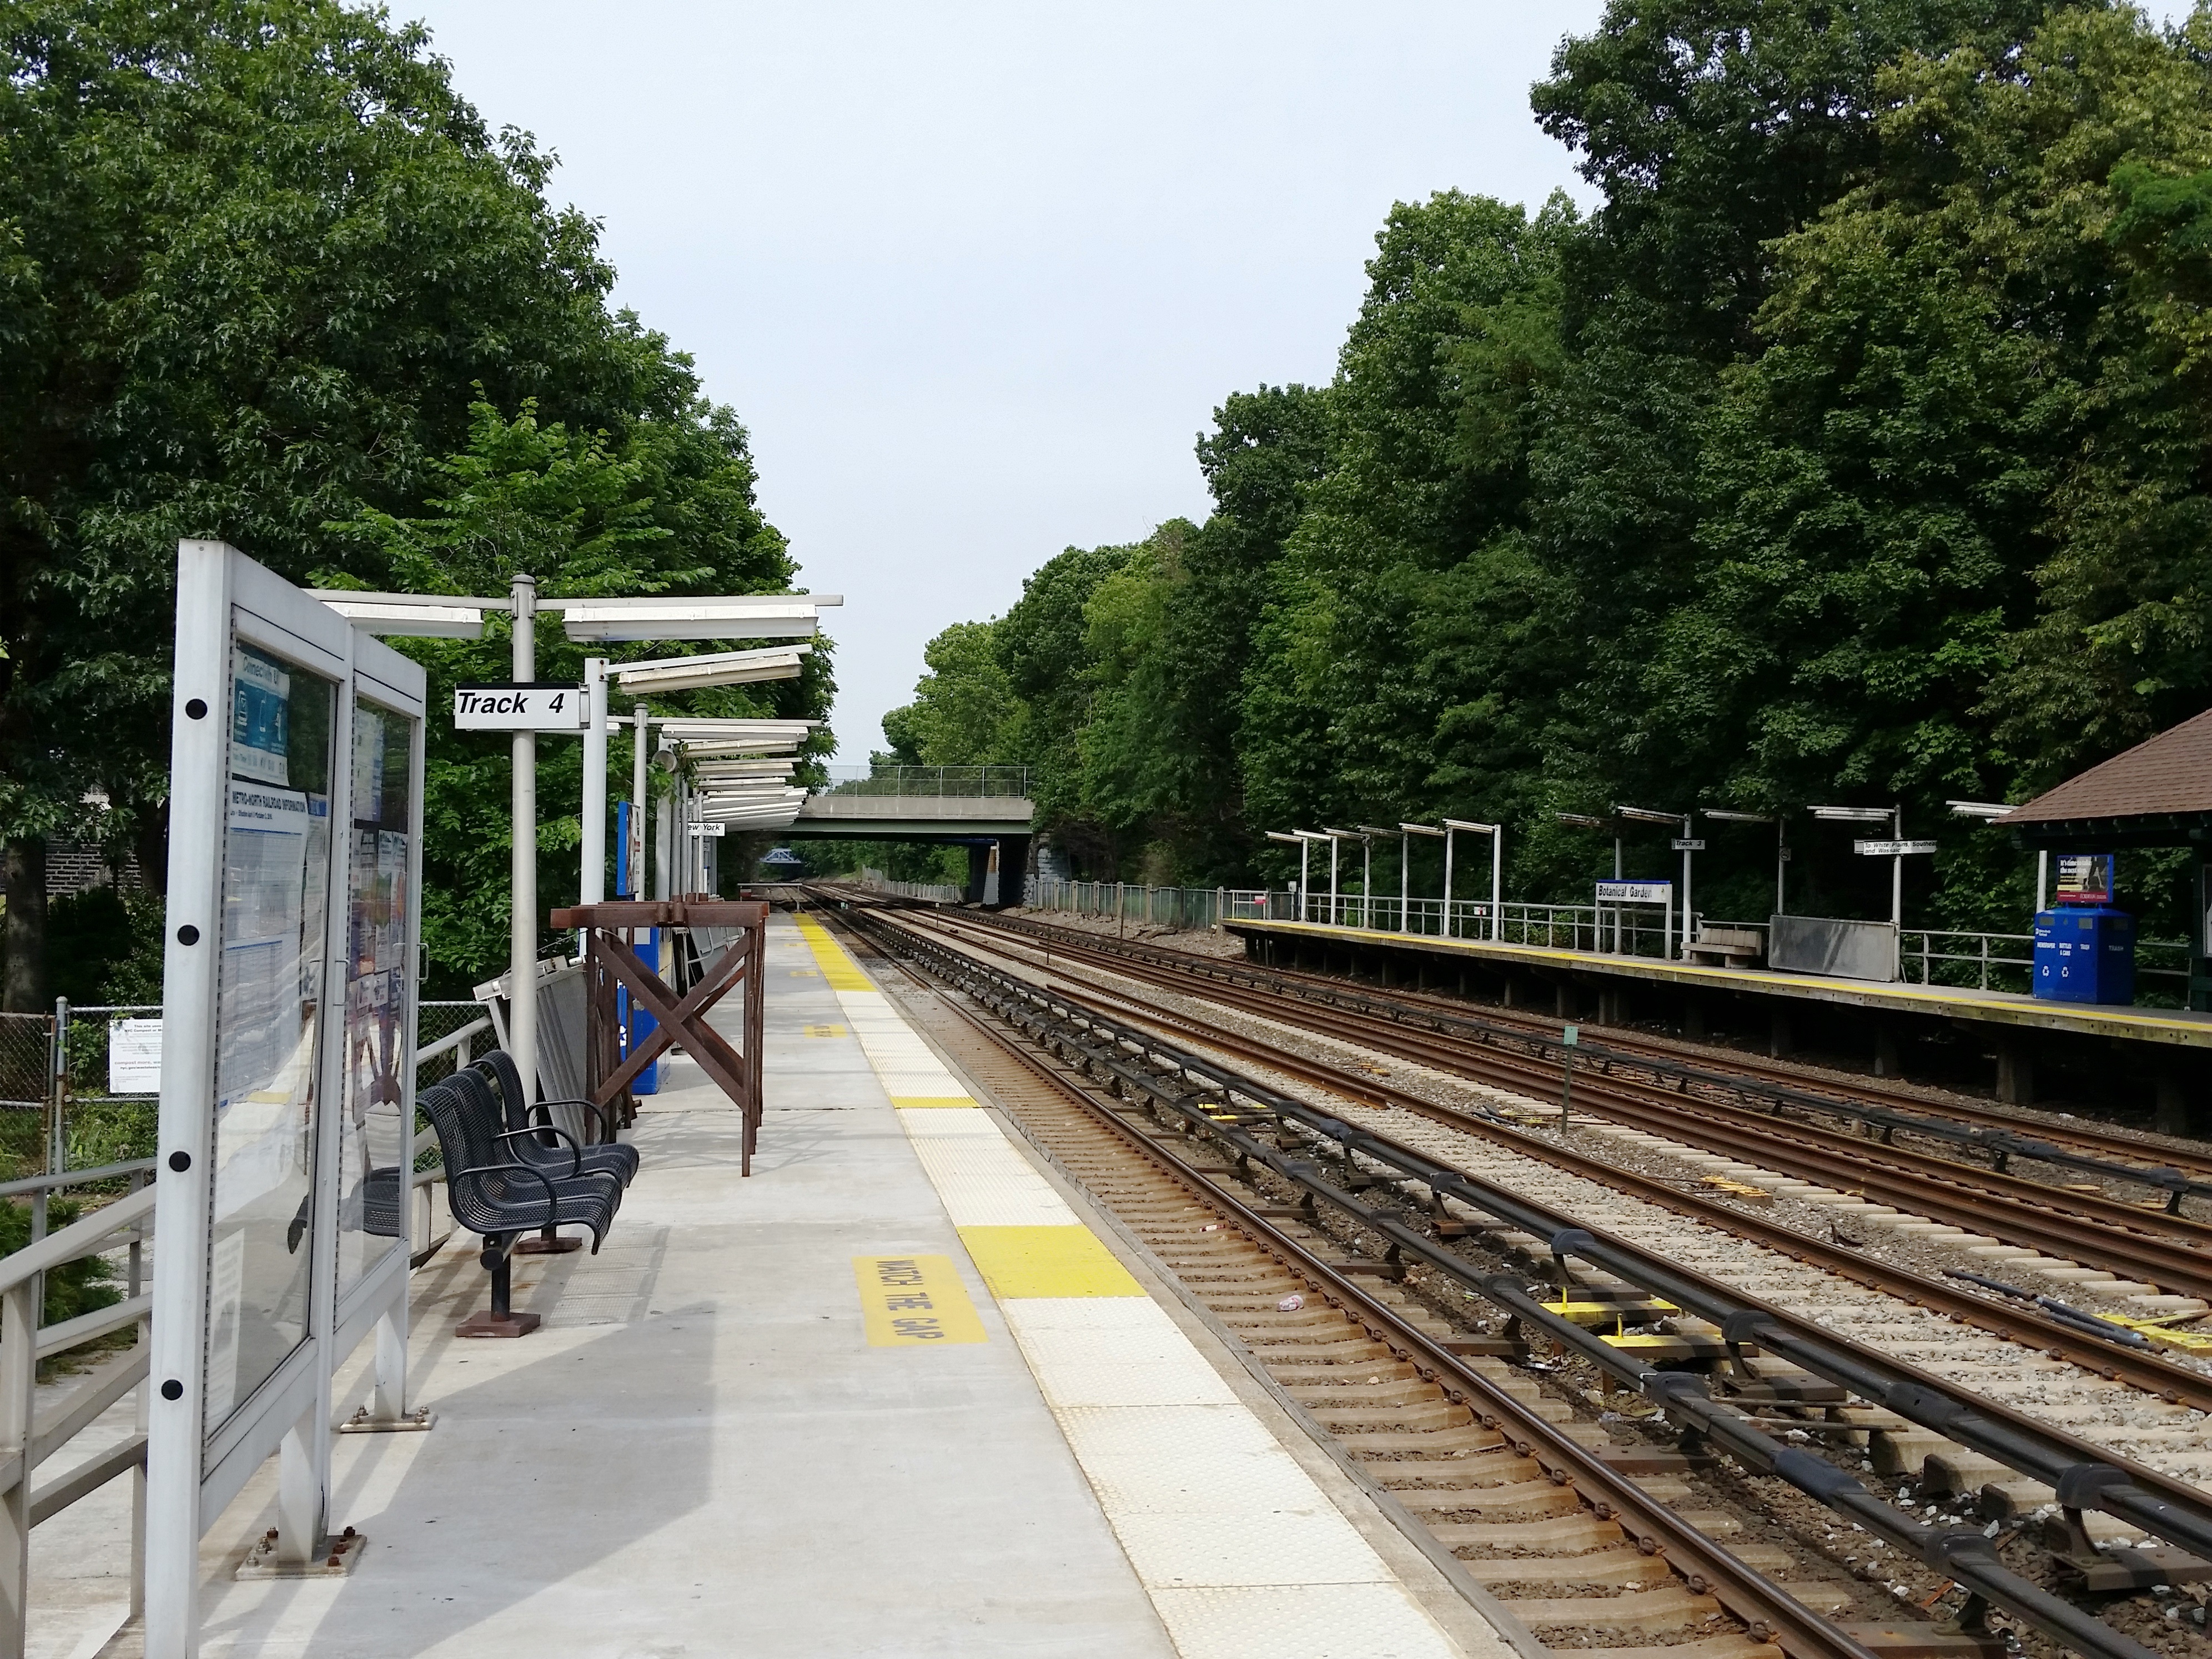
track, railroad, building, city, urban, new york, train, metro, transportation, transport, vehicle, nyc, journey, station, train station, platform, public transport, tracks, departure, passengers, terminal, rails, public, bronx, commuter, rail transport, rolling stock, metropolitan area